Eileen Sharp

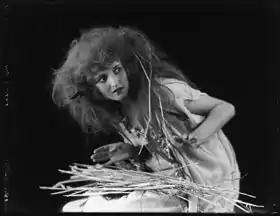
Sharp as Mad Margaret in "Ruddigore" (1923)

Eileen Nora Sharp (20 September 1900 – 25 March 1958) was an English singer and actress who was the principal mezzo-soprano with the D'Oyly Carte Opera Company from 1923 to 1925. For a few years after that, she continued to act in the West End and on tour, but she left the stage after marrying in 1928, making some radio and television appearances in the 1930s.